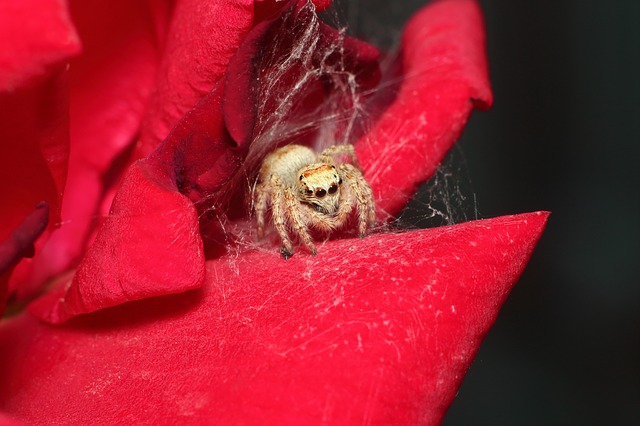
Label: spider